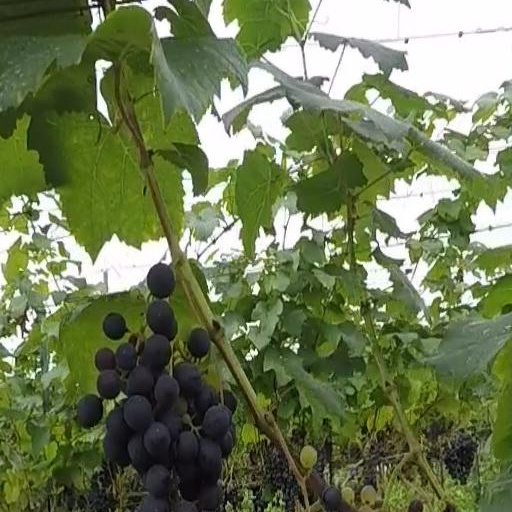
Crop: grape